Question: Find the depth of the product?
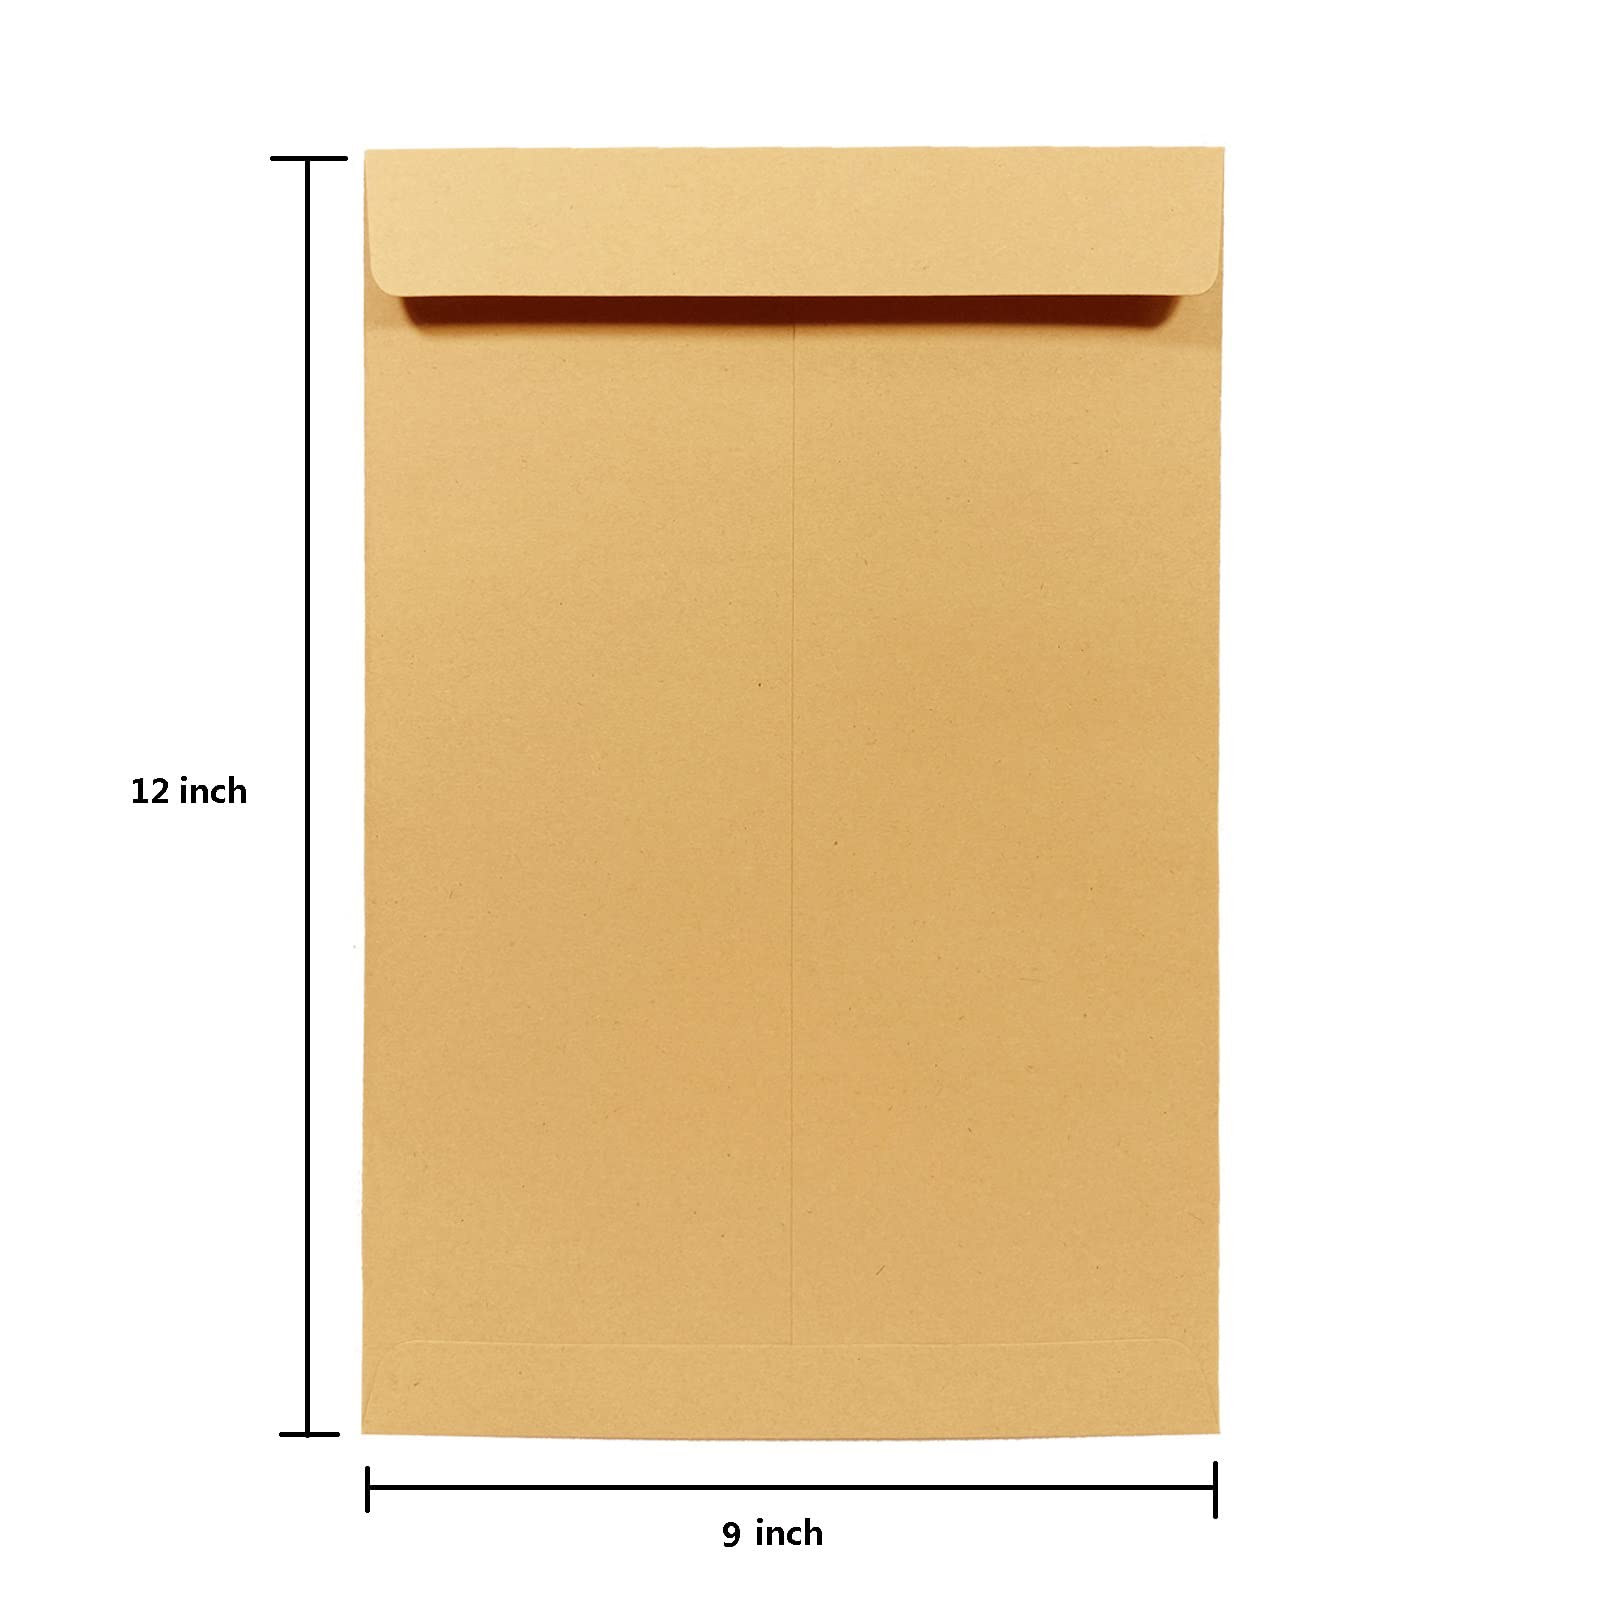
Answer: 12.0 inch